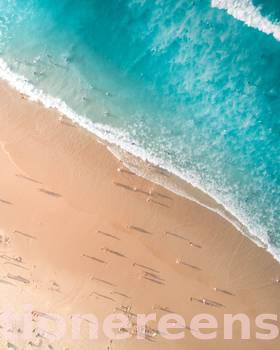
Label: Watermark